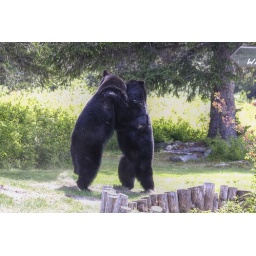
Taku Lake Lodge, 2 female black bears fighting over a cub